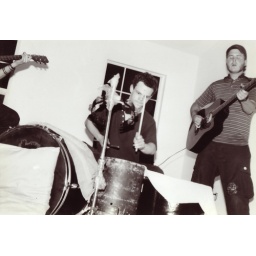
against me playing to 2 people at a house in daytona beach